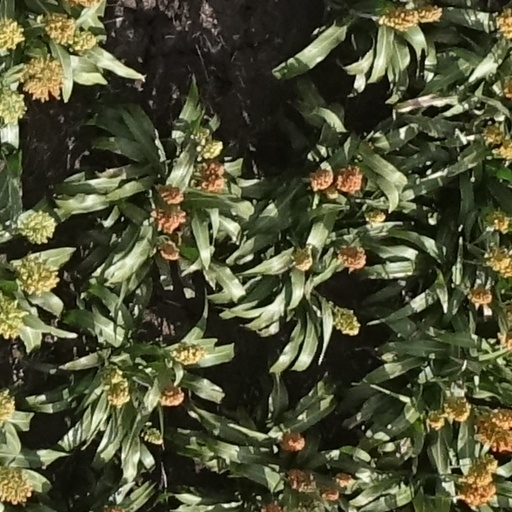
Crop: sorghum